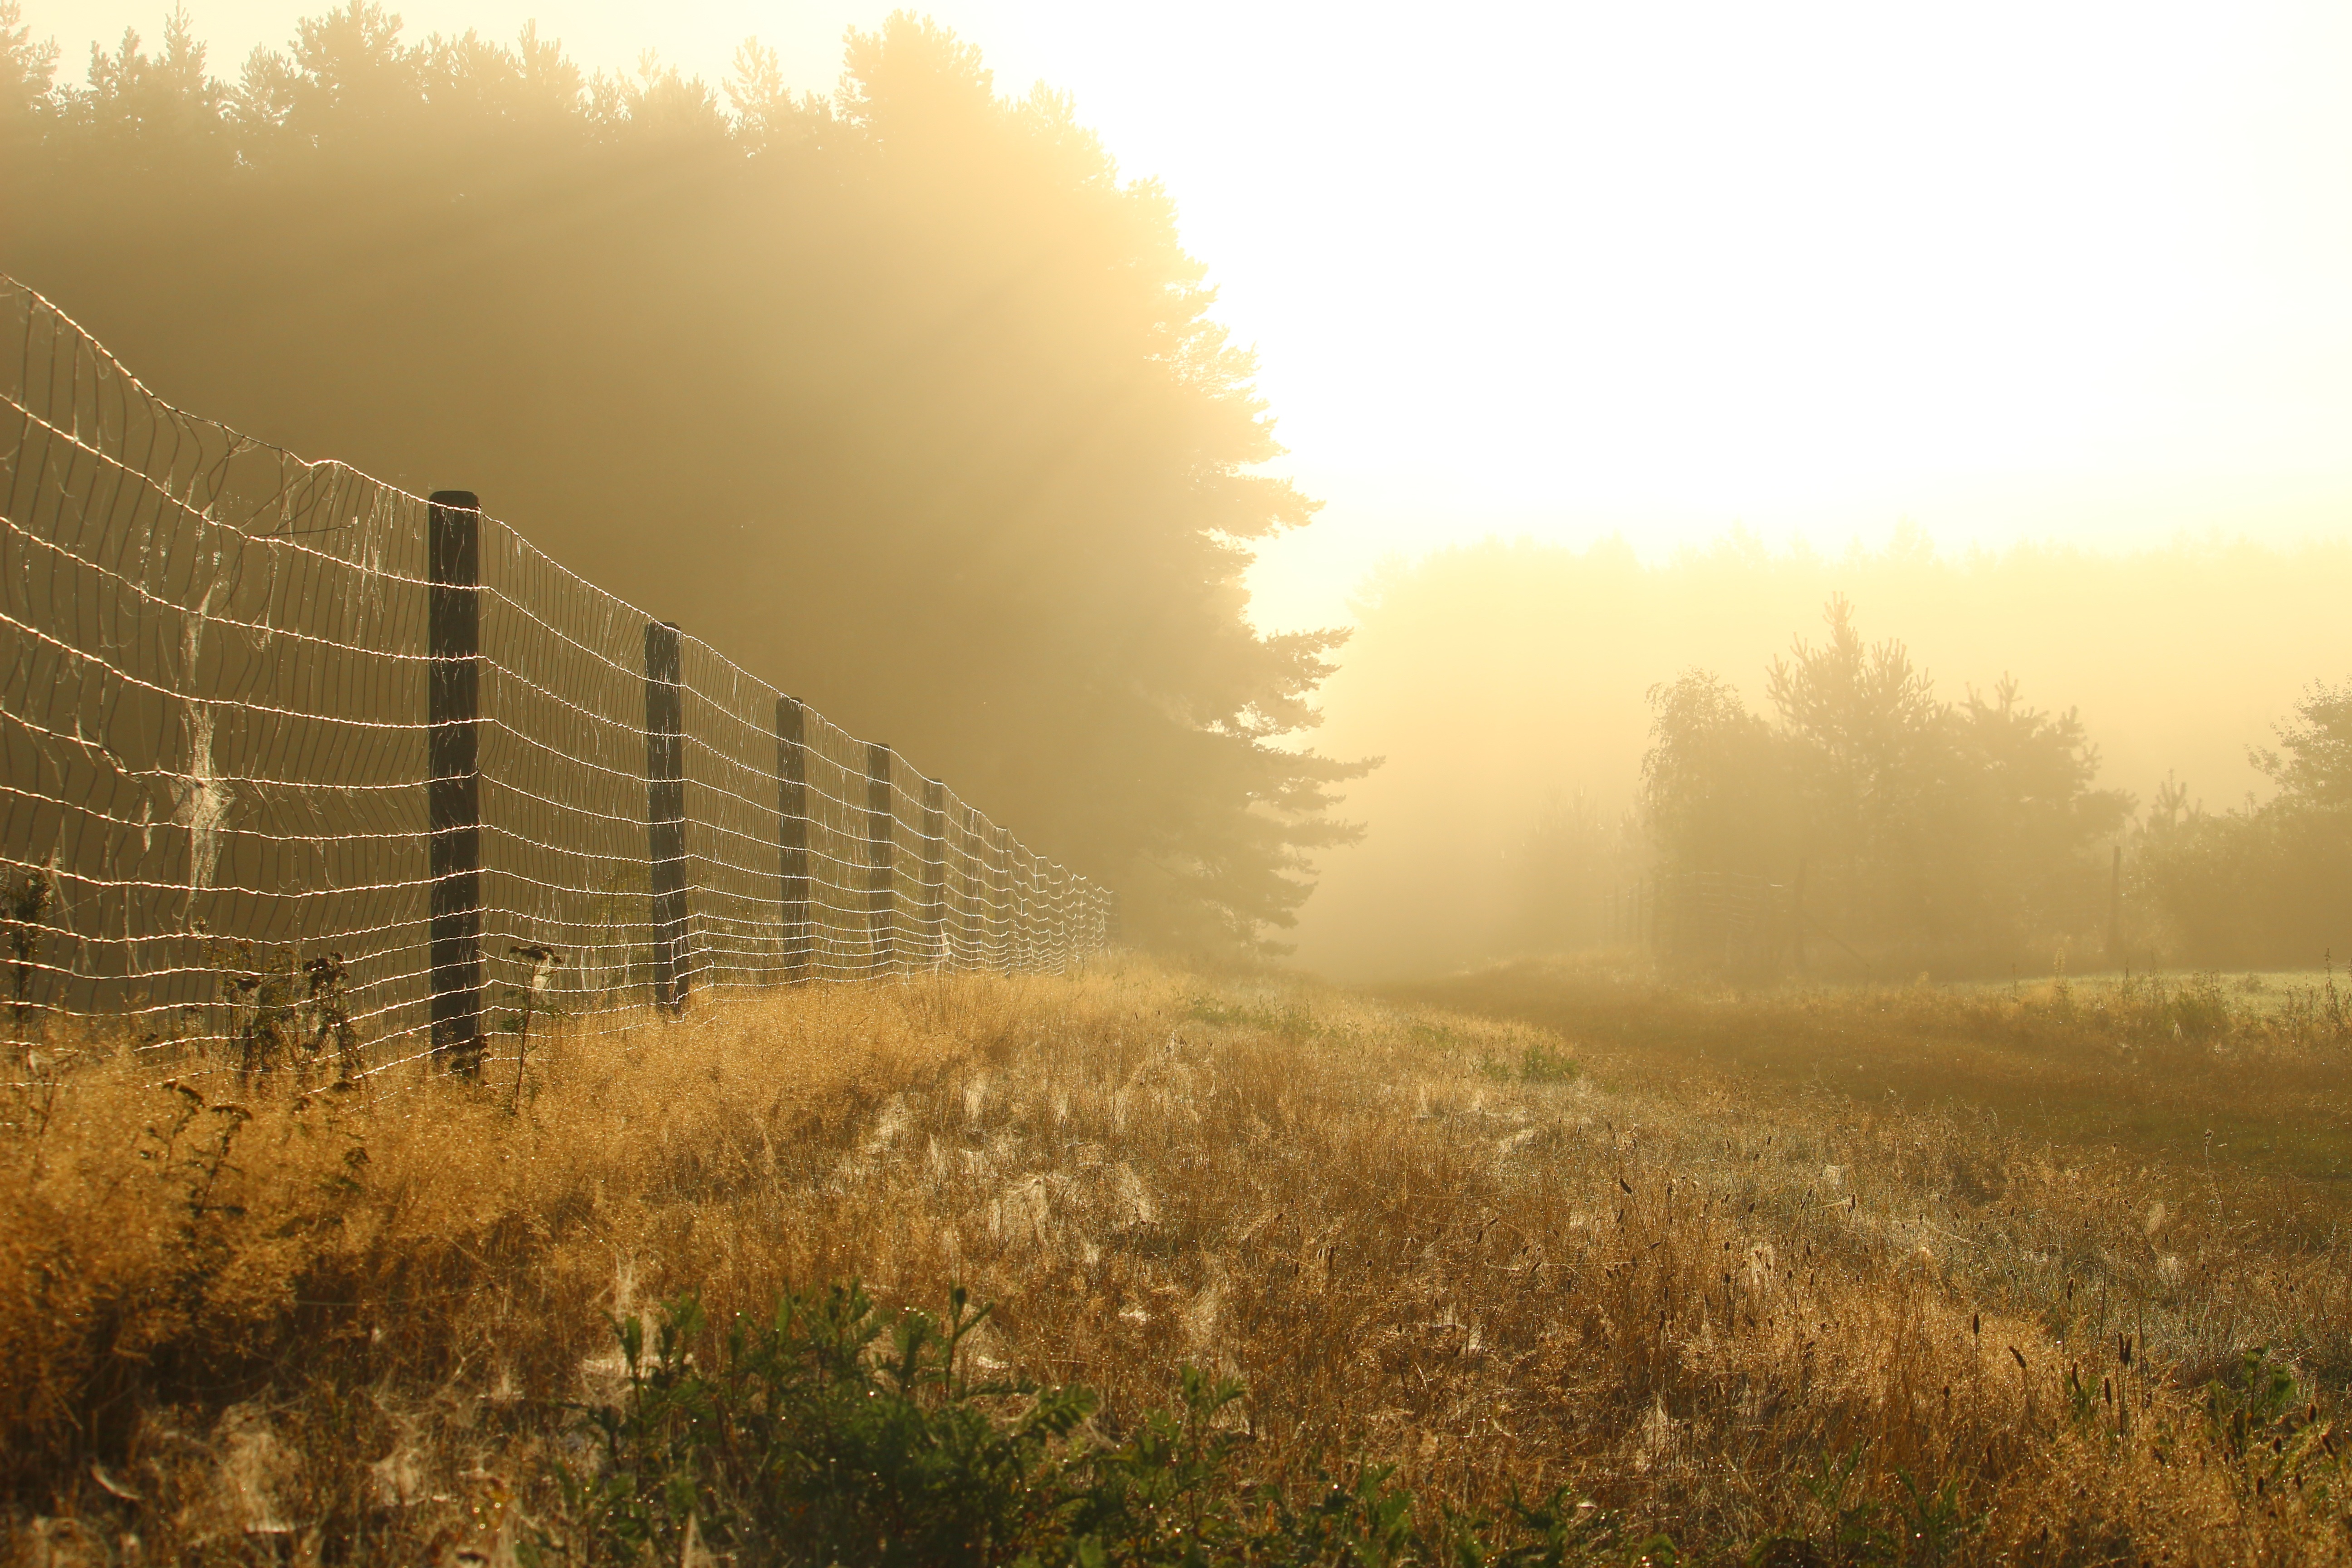
landscape, tree, nature, forest, grass, horizon, light, fence, sun, fog, sunrise, sunset, mist, field, meadow, prairie, sunlight, morning, leaf, dawn, mystical, evening, autumn, haze, agriculture, season, trees, leaves, mood, away, autumn forest, morning light, early in the morning, rural area, atmospheric phenomenon, grass family